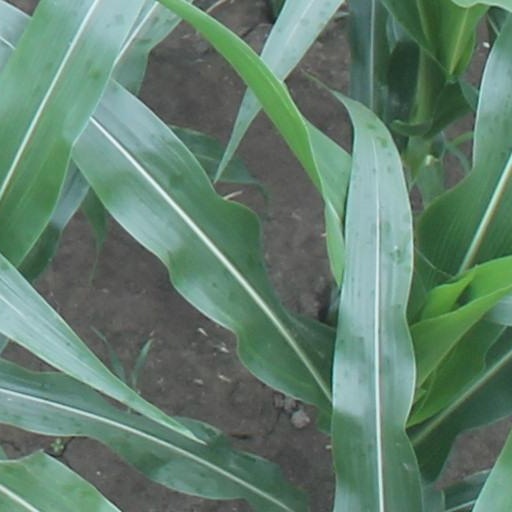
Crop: maize; corn